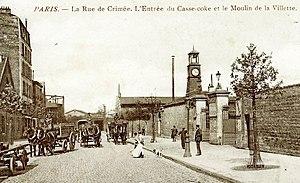
Rue de Crimée, casse-coke, Moulin de la Villette
La rue de Crimée est la plus longue rue du 19ᵉ arrondissement de Paris et la 8ᵉ plus longue rue de Paris.